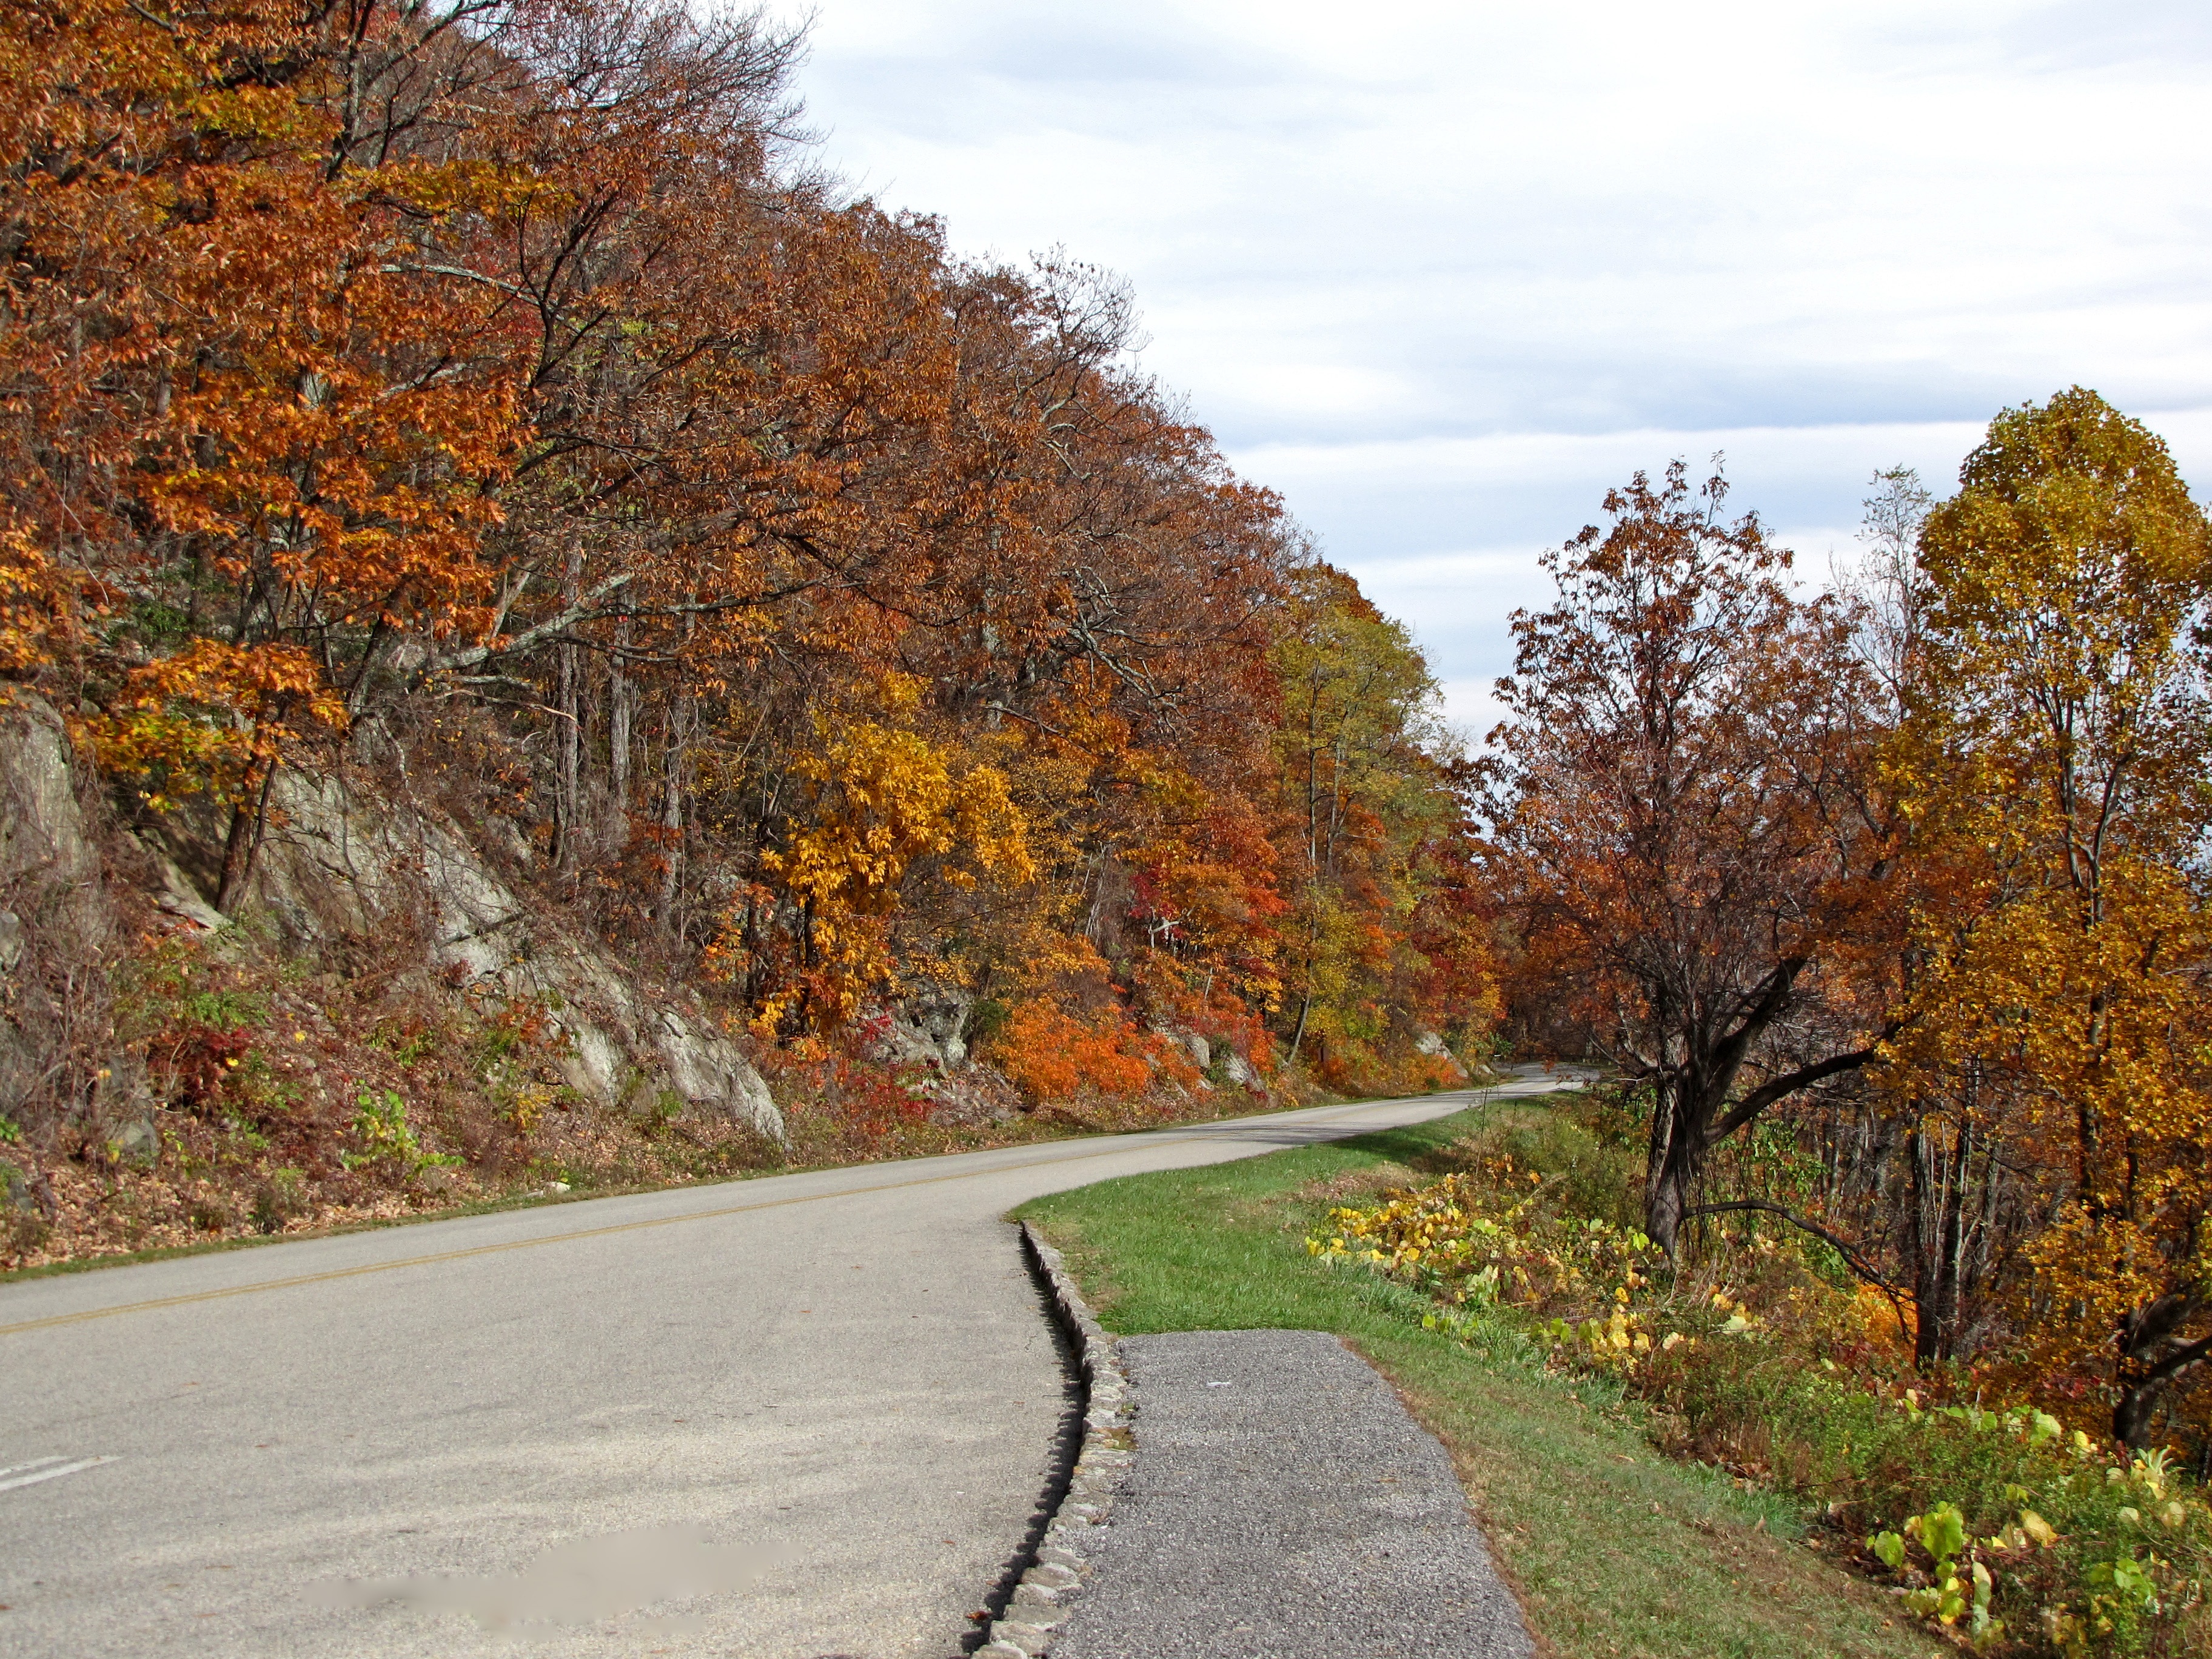
landscape, tree, nature, plant, morning, leaf, flower, foliage, scenic, autumn, park, scenery, colorful, season, trees, leaves, colors, woodland, virginia, parkway, blue ridge, appalachian, woody plant